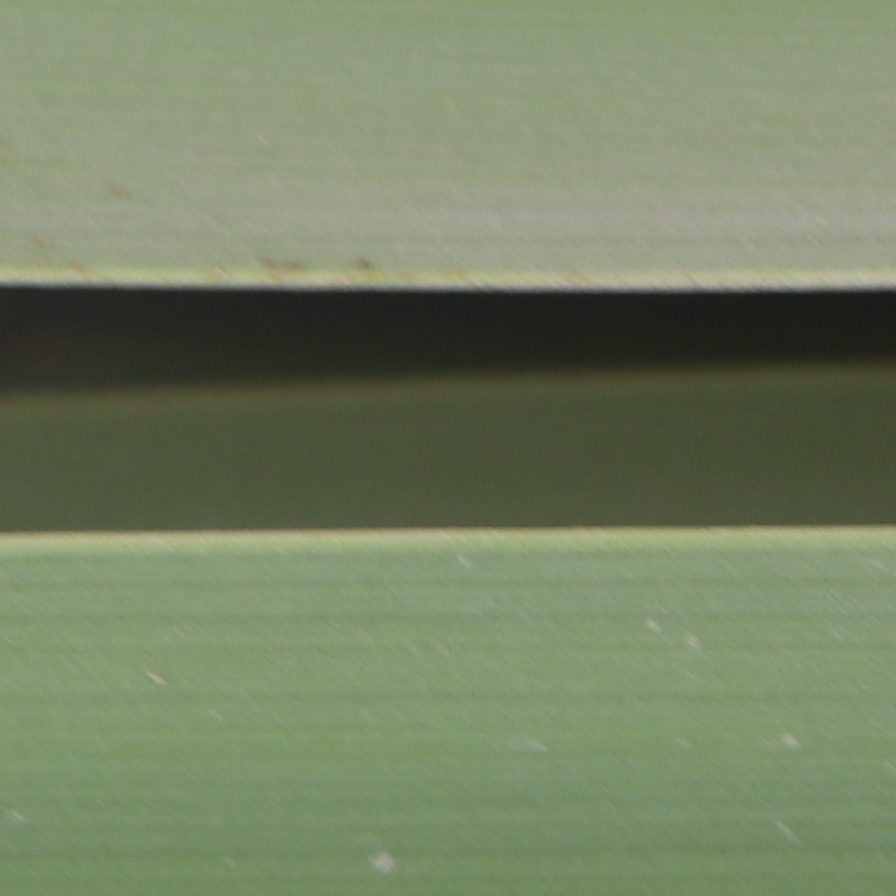
Label: Healthy